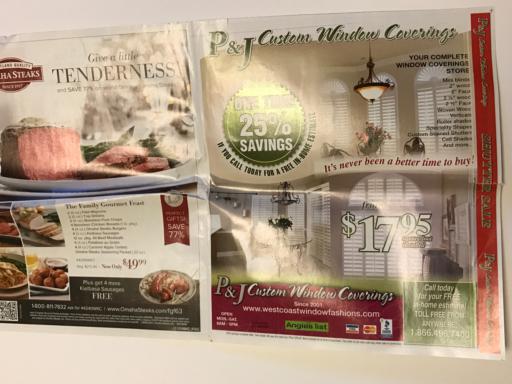
Label: paper